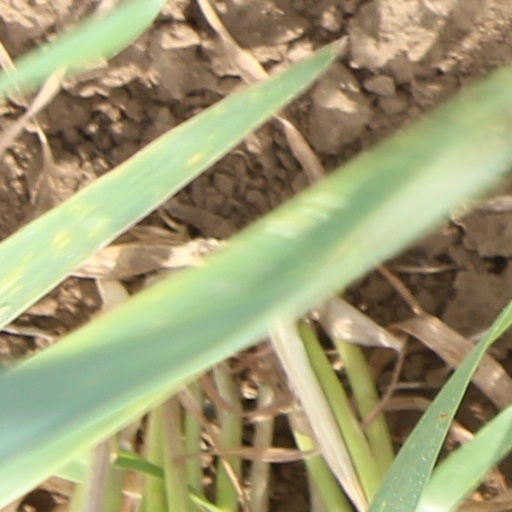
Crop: wheat